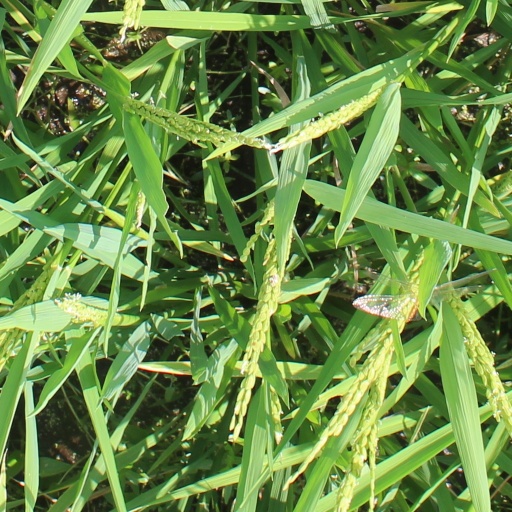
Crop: rice